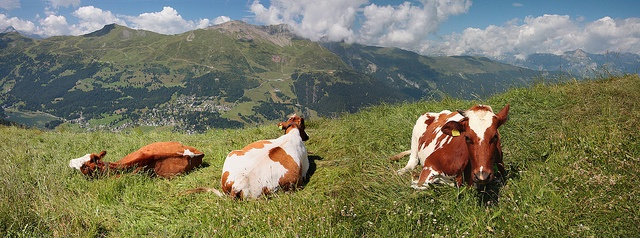
Three cows laying in the grass next to each other.
A herd of brown and white cattle laying on top of a green field.
three cows laying in a medow un the hill.
Three cows laying in grass with a mountain in the background.
Some brown and white cows are laying in the grass.